Francis Macartney

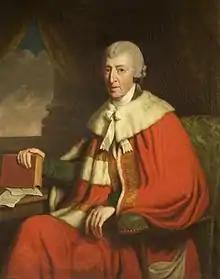
Macartney's brother-in-law, Lord Lyttelton

He was the elder son of James Macartney by his wife Catherine, third daughter of Thomas Coote and his wife Anne Lovett and niece of Richard Coote, 1st Earl of Bellomont. On 7 September 1748 he was married to Henrietta, eldest daughter of Luke Gardiner; they had no children. He was elected to Parliament for Blessington in 1749 and sat until he died in London in January 1759, having predeceased his father. He was buried in St James's Church, Westminster.